Bipod mast

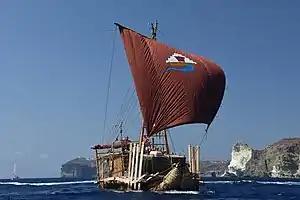
Reed boat "Abora IV" with bipod mast.

The bipod mast is a two-legged mast used originally in Egypt during the 3rd millennium BCE. It can be described as two poles secured together at the top, forming a thin isosceles triangle. It did not appear until the Old Kingdom, third dynasty, and disappeared after the sixth dynasty when the pole mast took over during the Middle Kingdom.